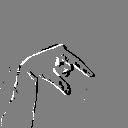
ASL letter: q